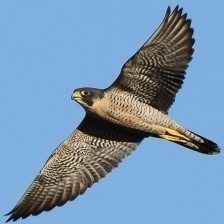
Species: PEREGRINE FALCON
Scientific name: FALCO PEREGRINUS